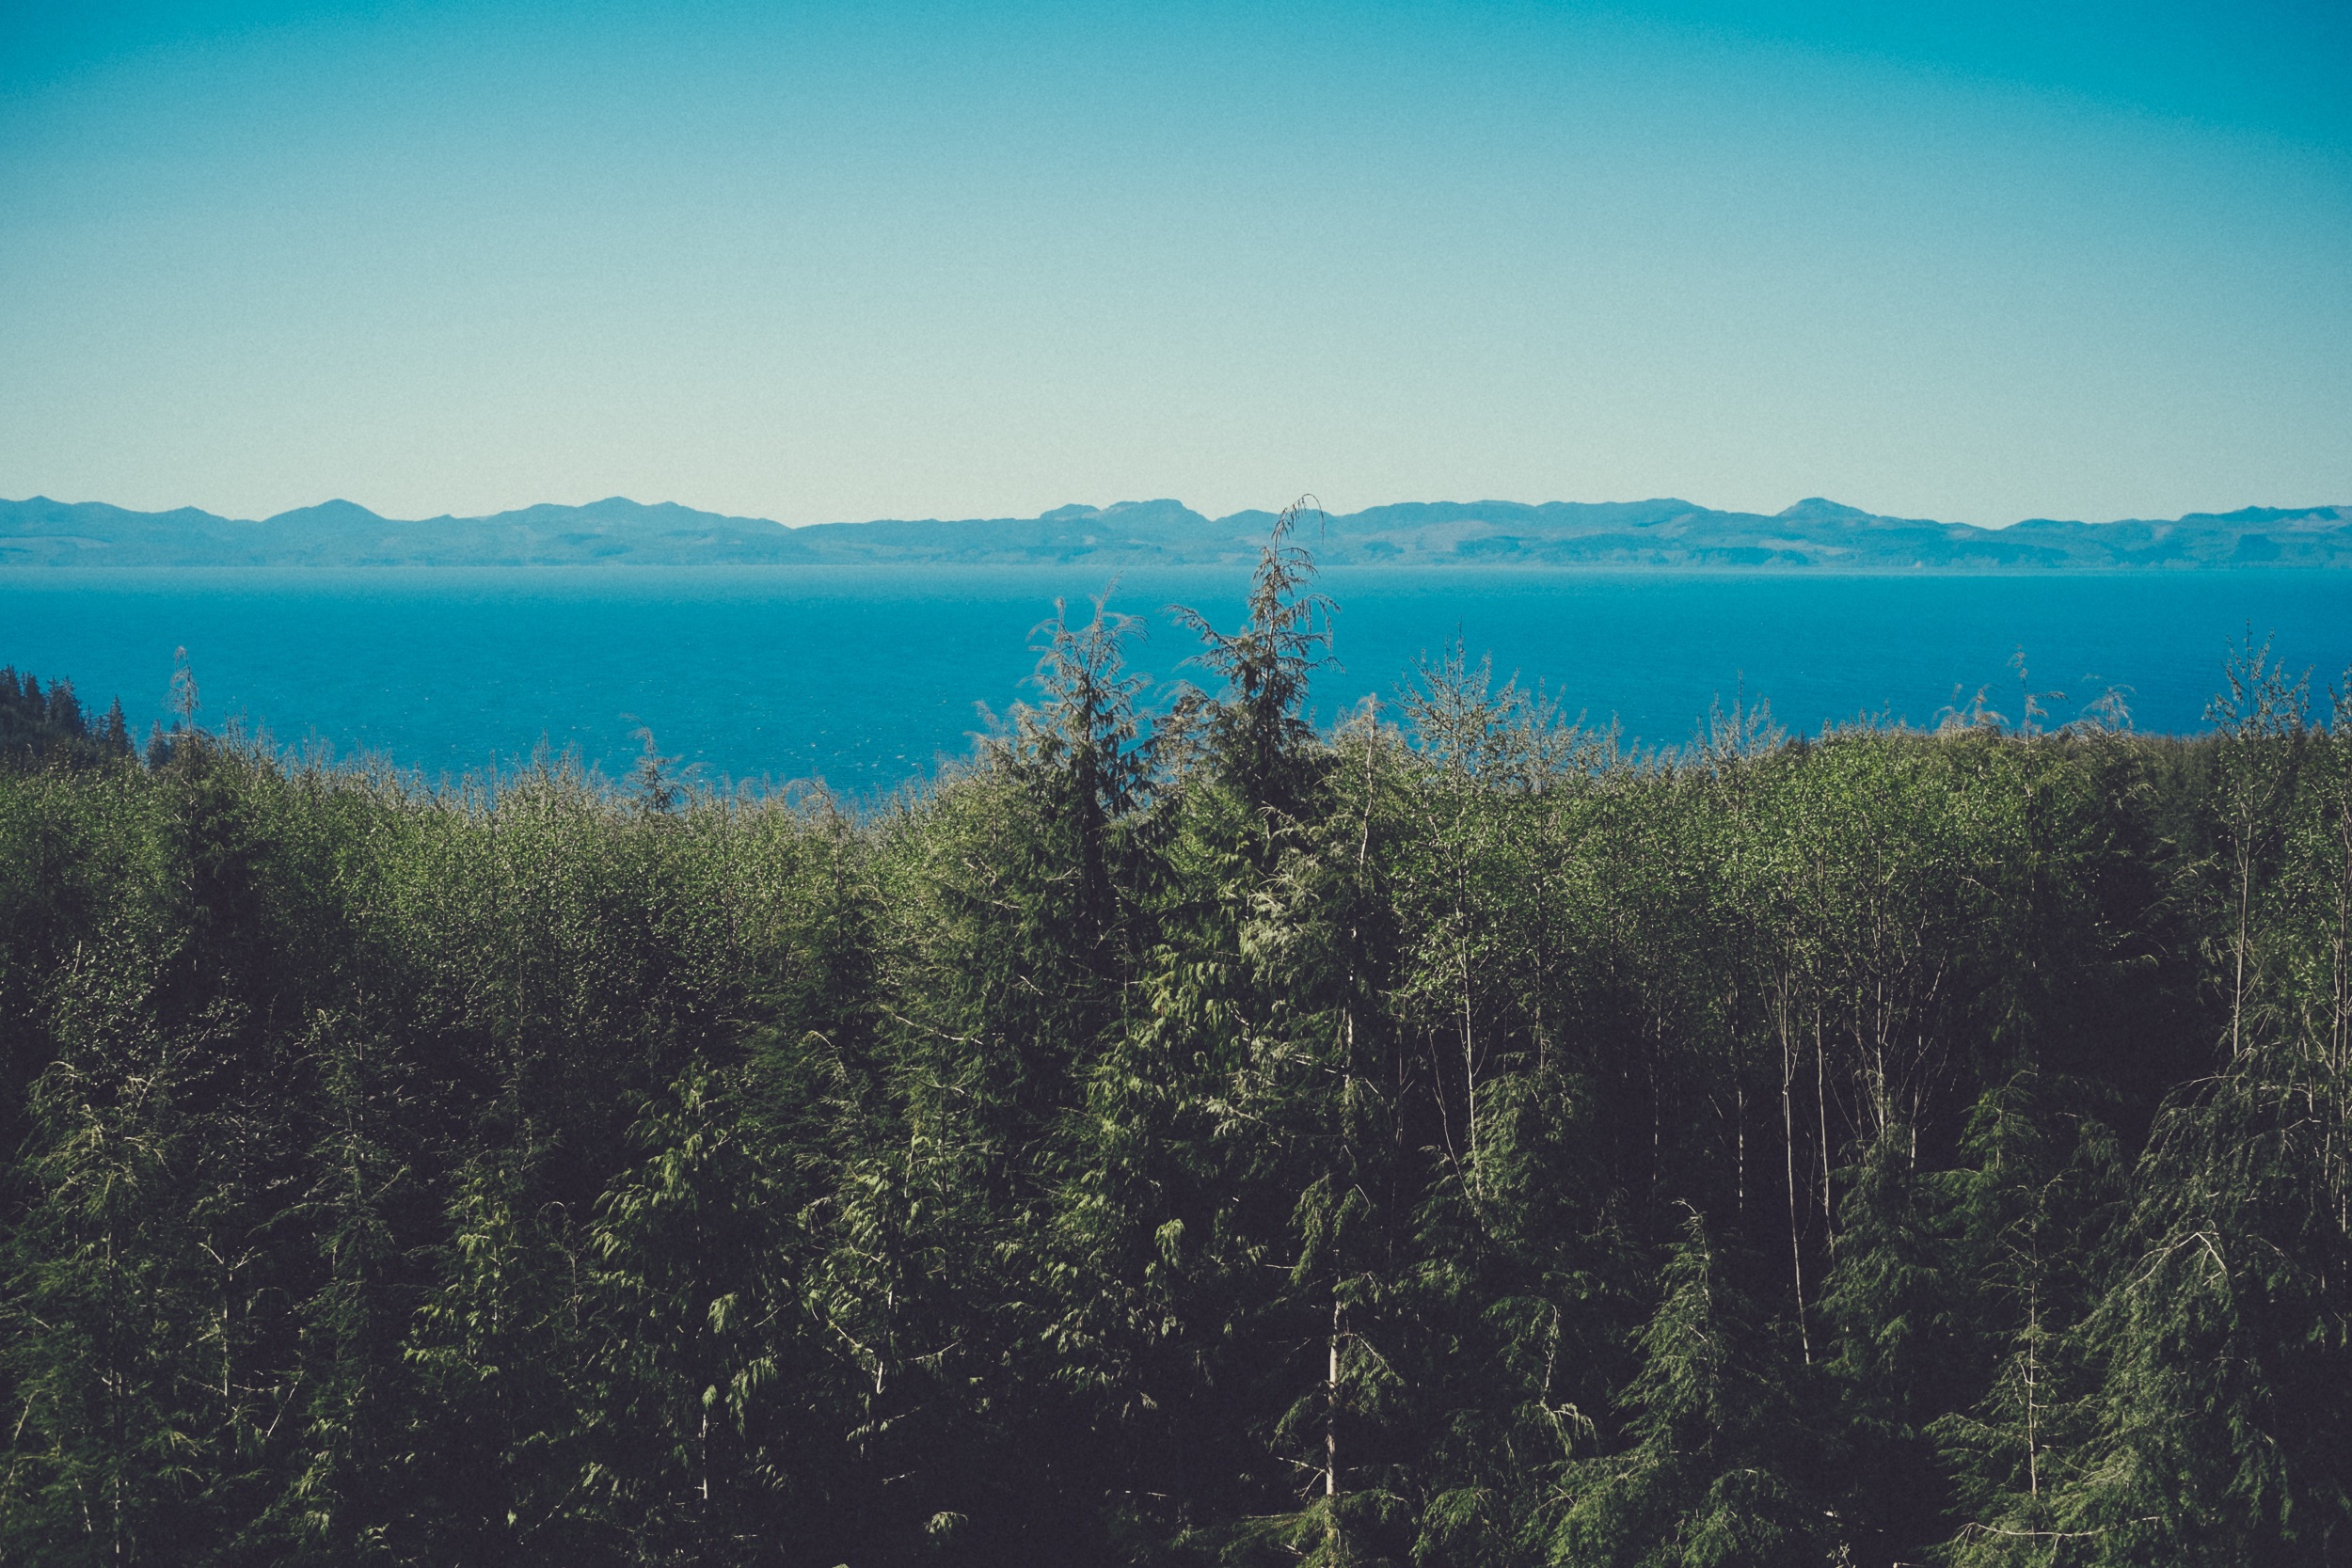
landscape, tree, treeline, water, nature, forest, wilderness, mountain, cloud, morning, hill, lake, dawn, mountain range, ridge, plateau, habitat, ecosystem, landform, natural environment, geographical feature, atmospheric phenomenon, mountainous landforms